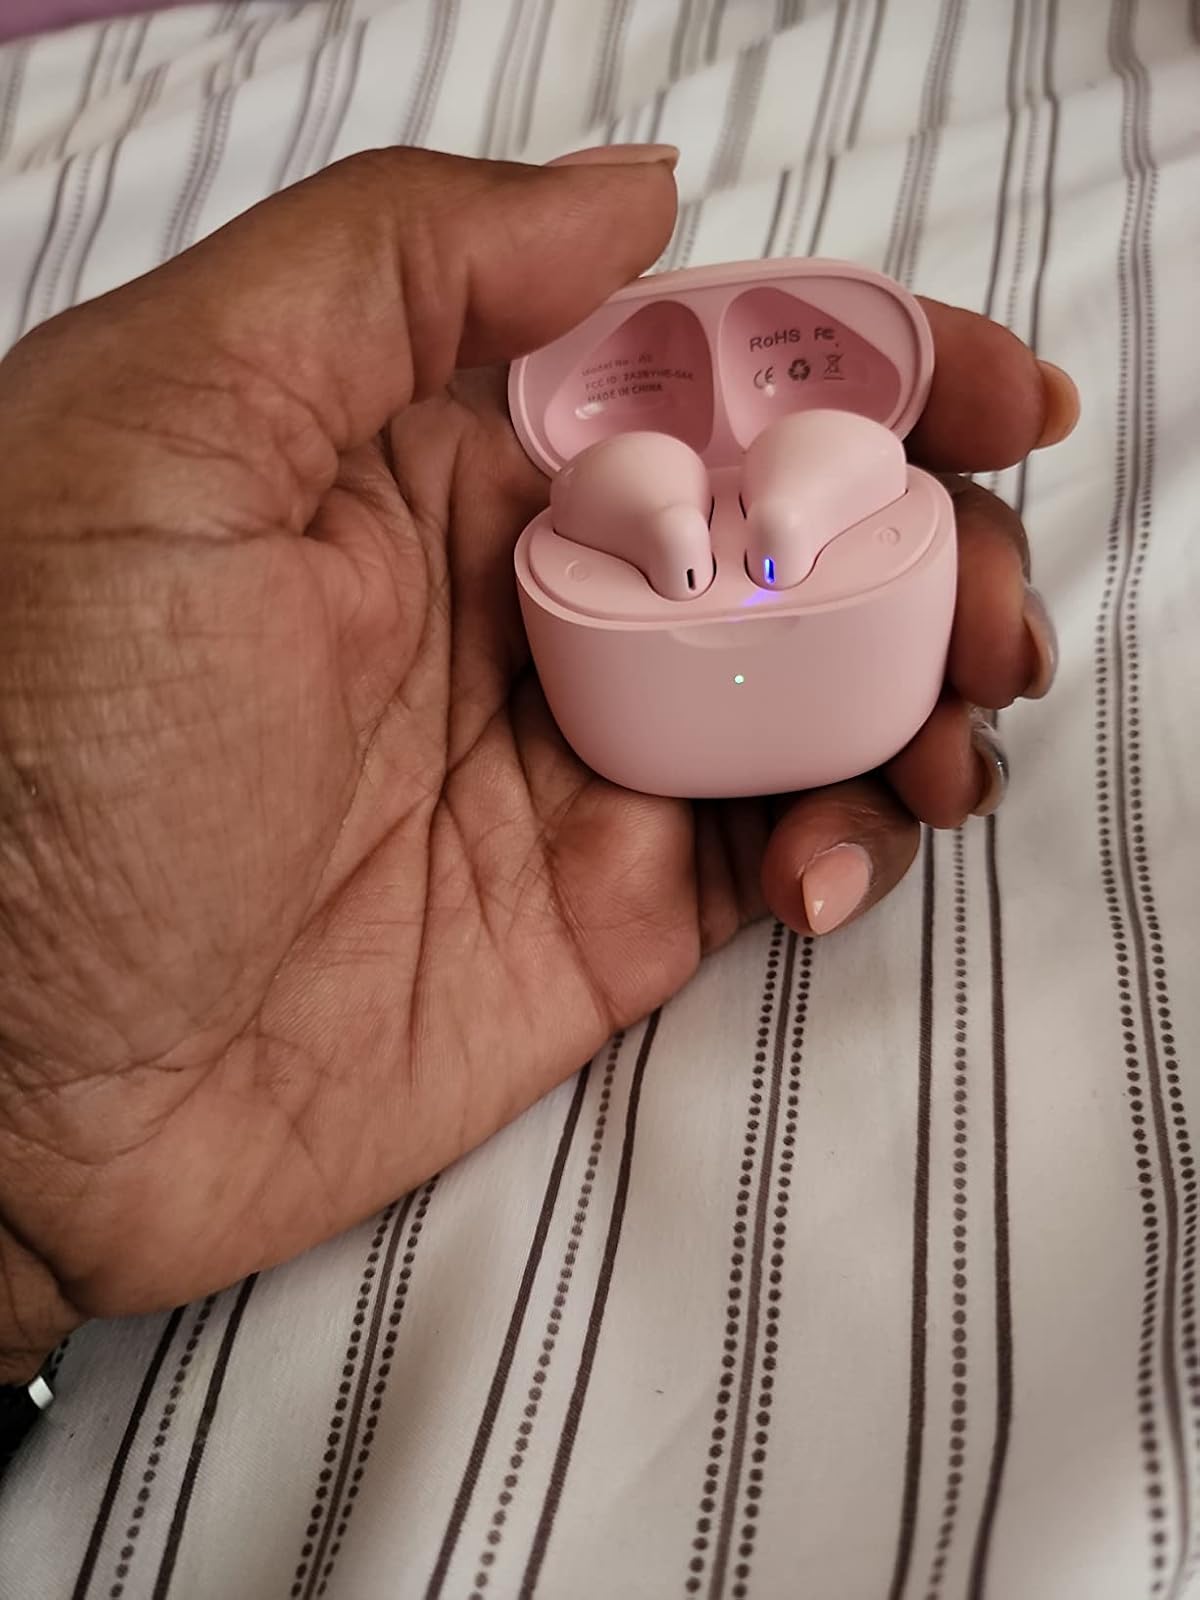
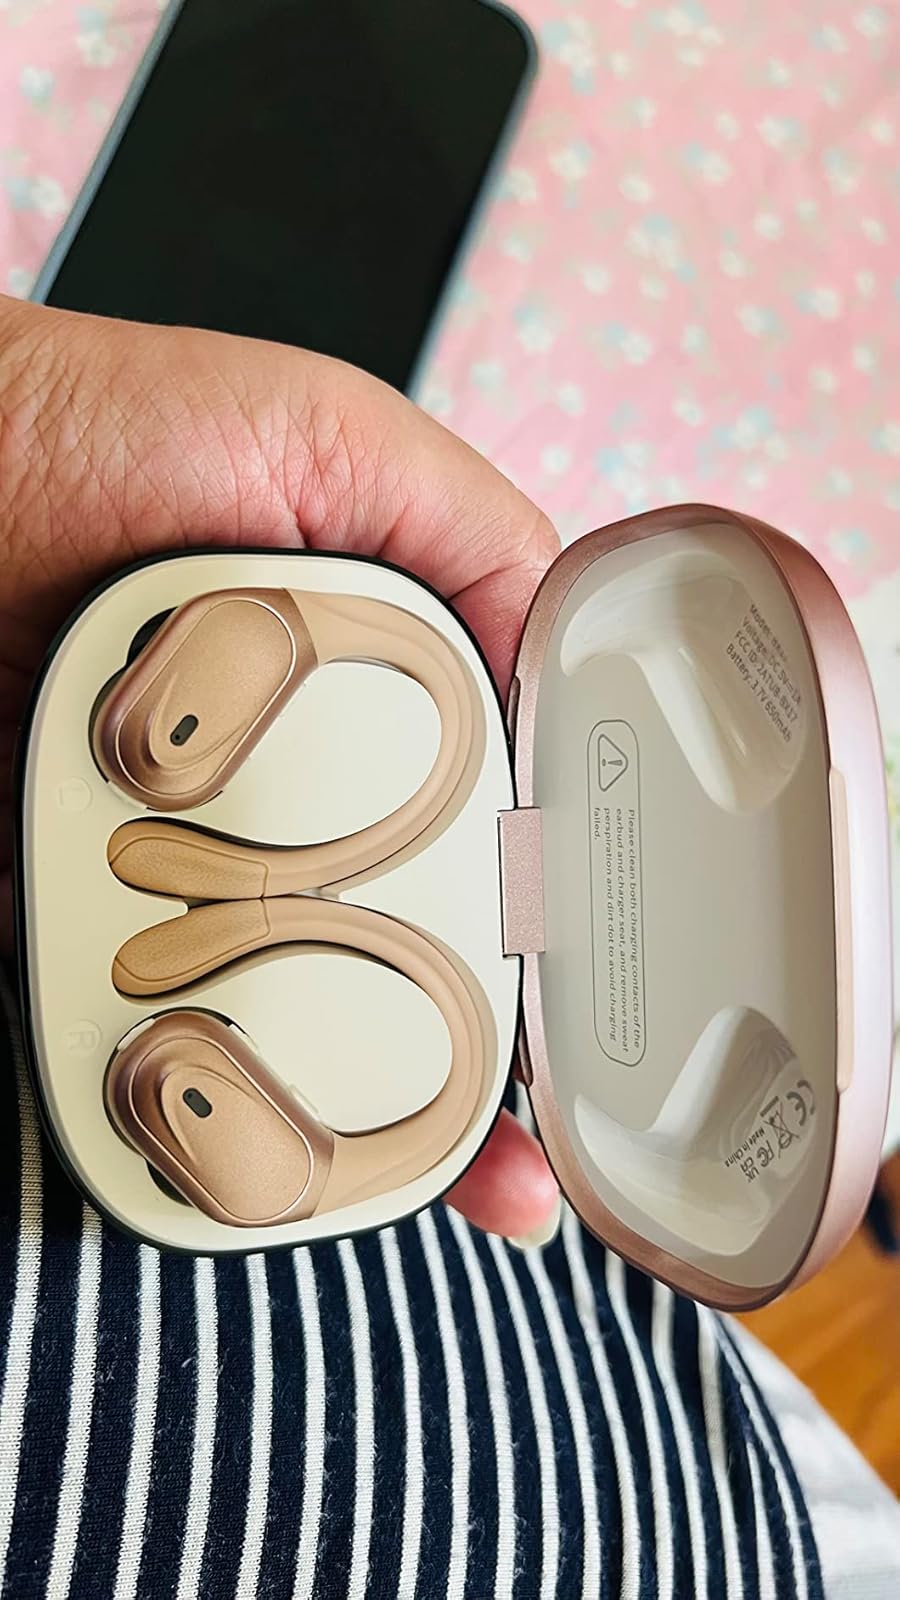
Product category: earbuds
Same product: no